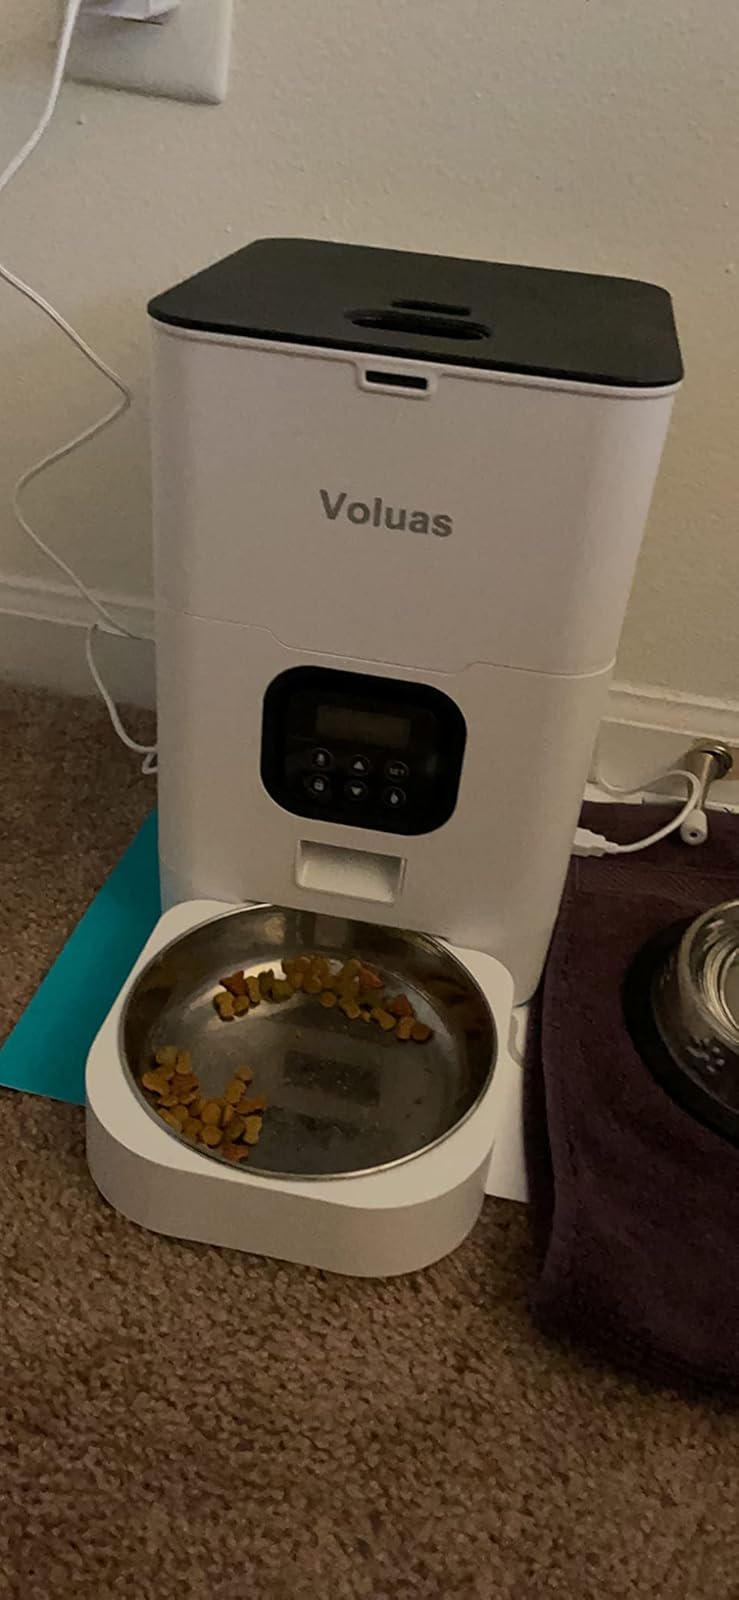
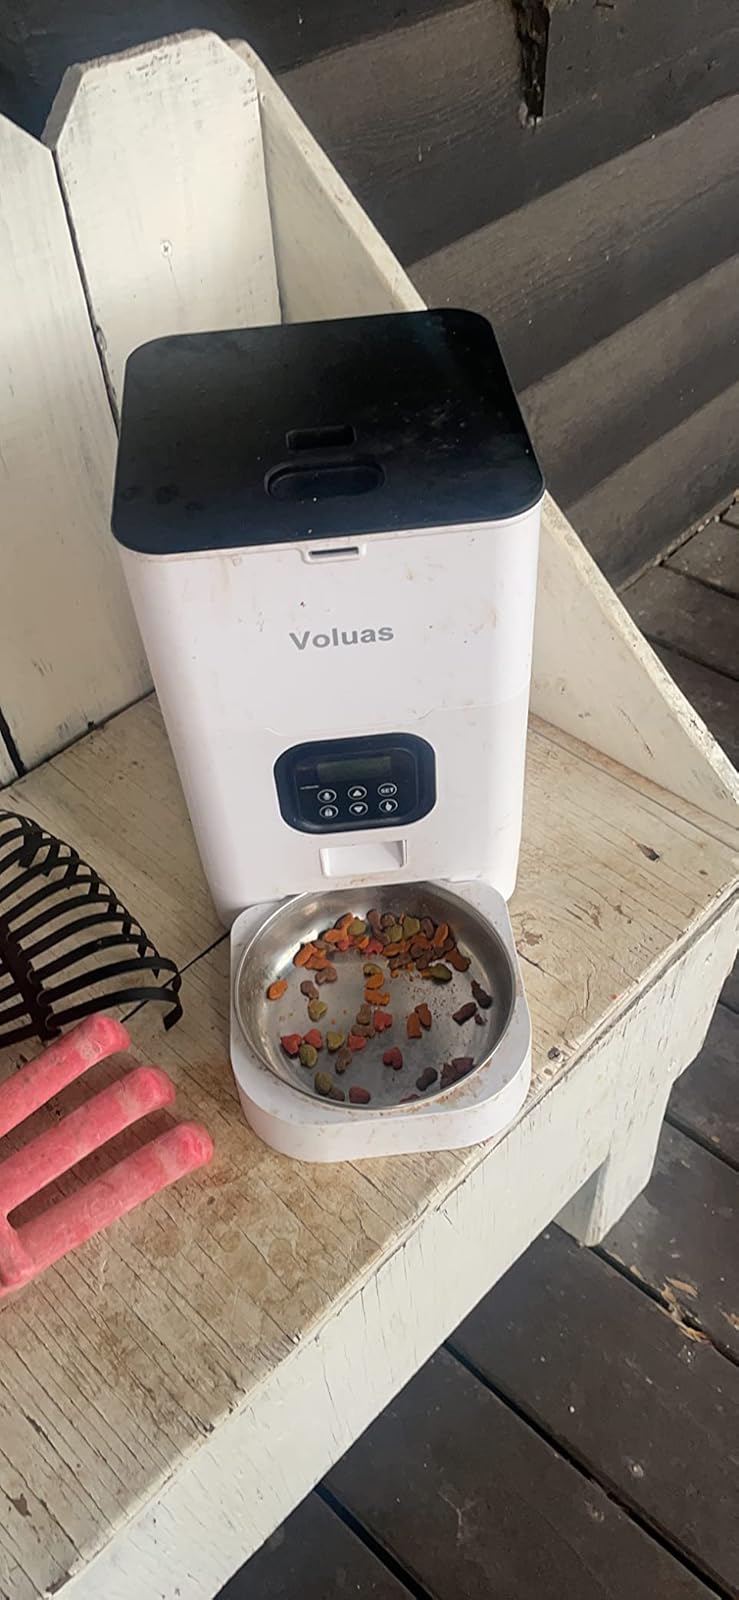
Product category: items_feeder
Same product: yes